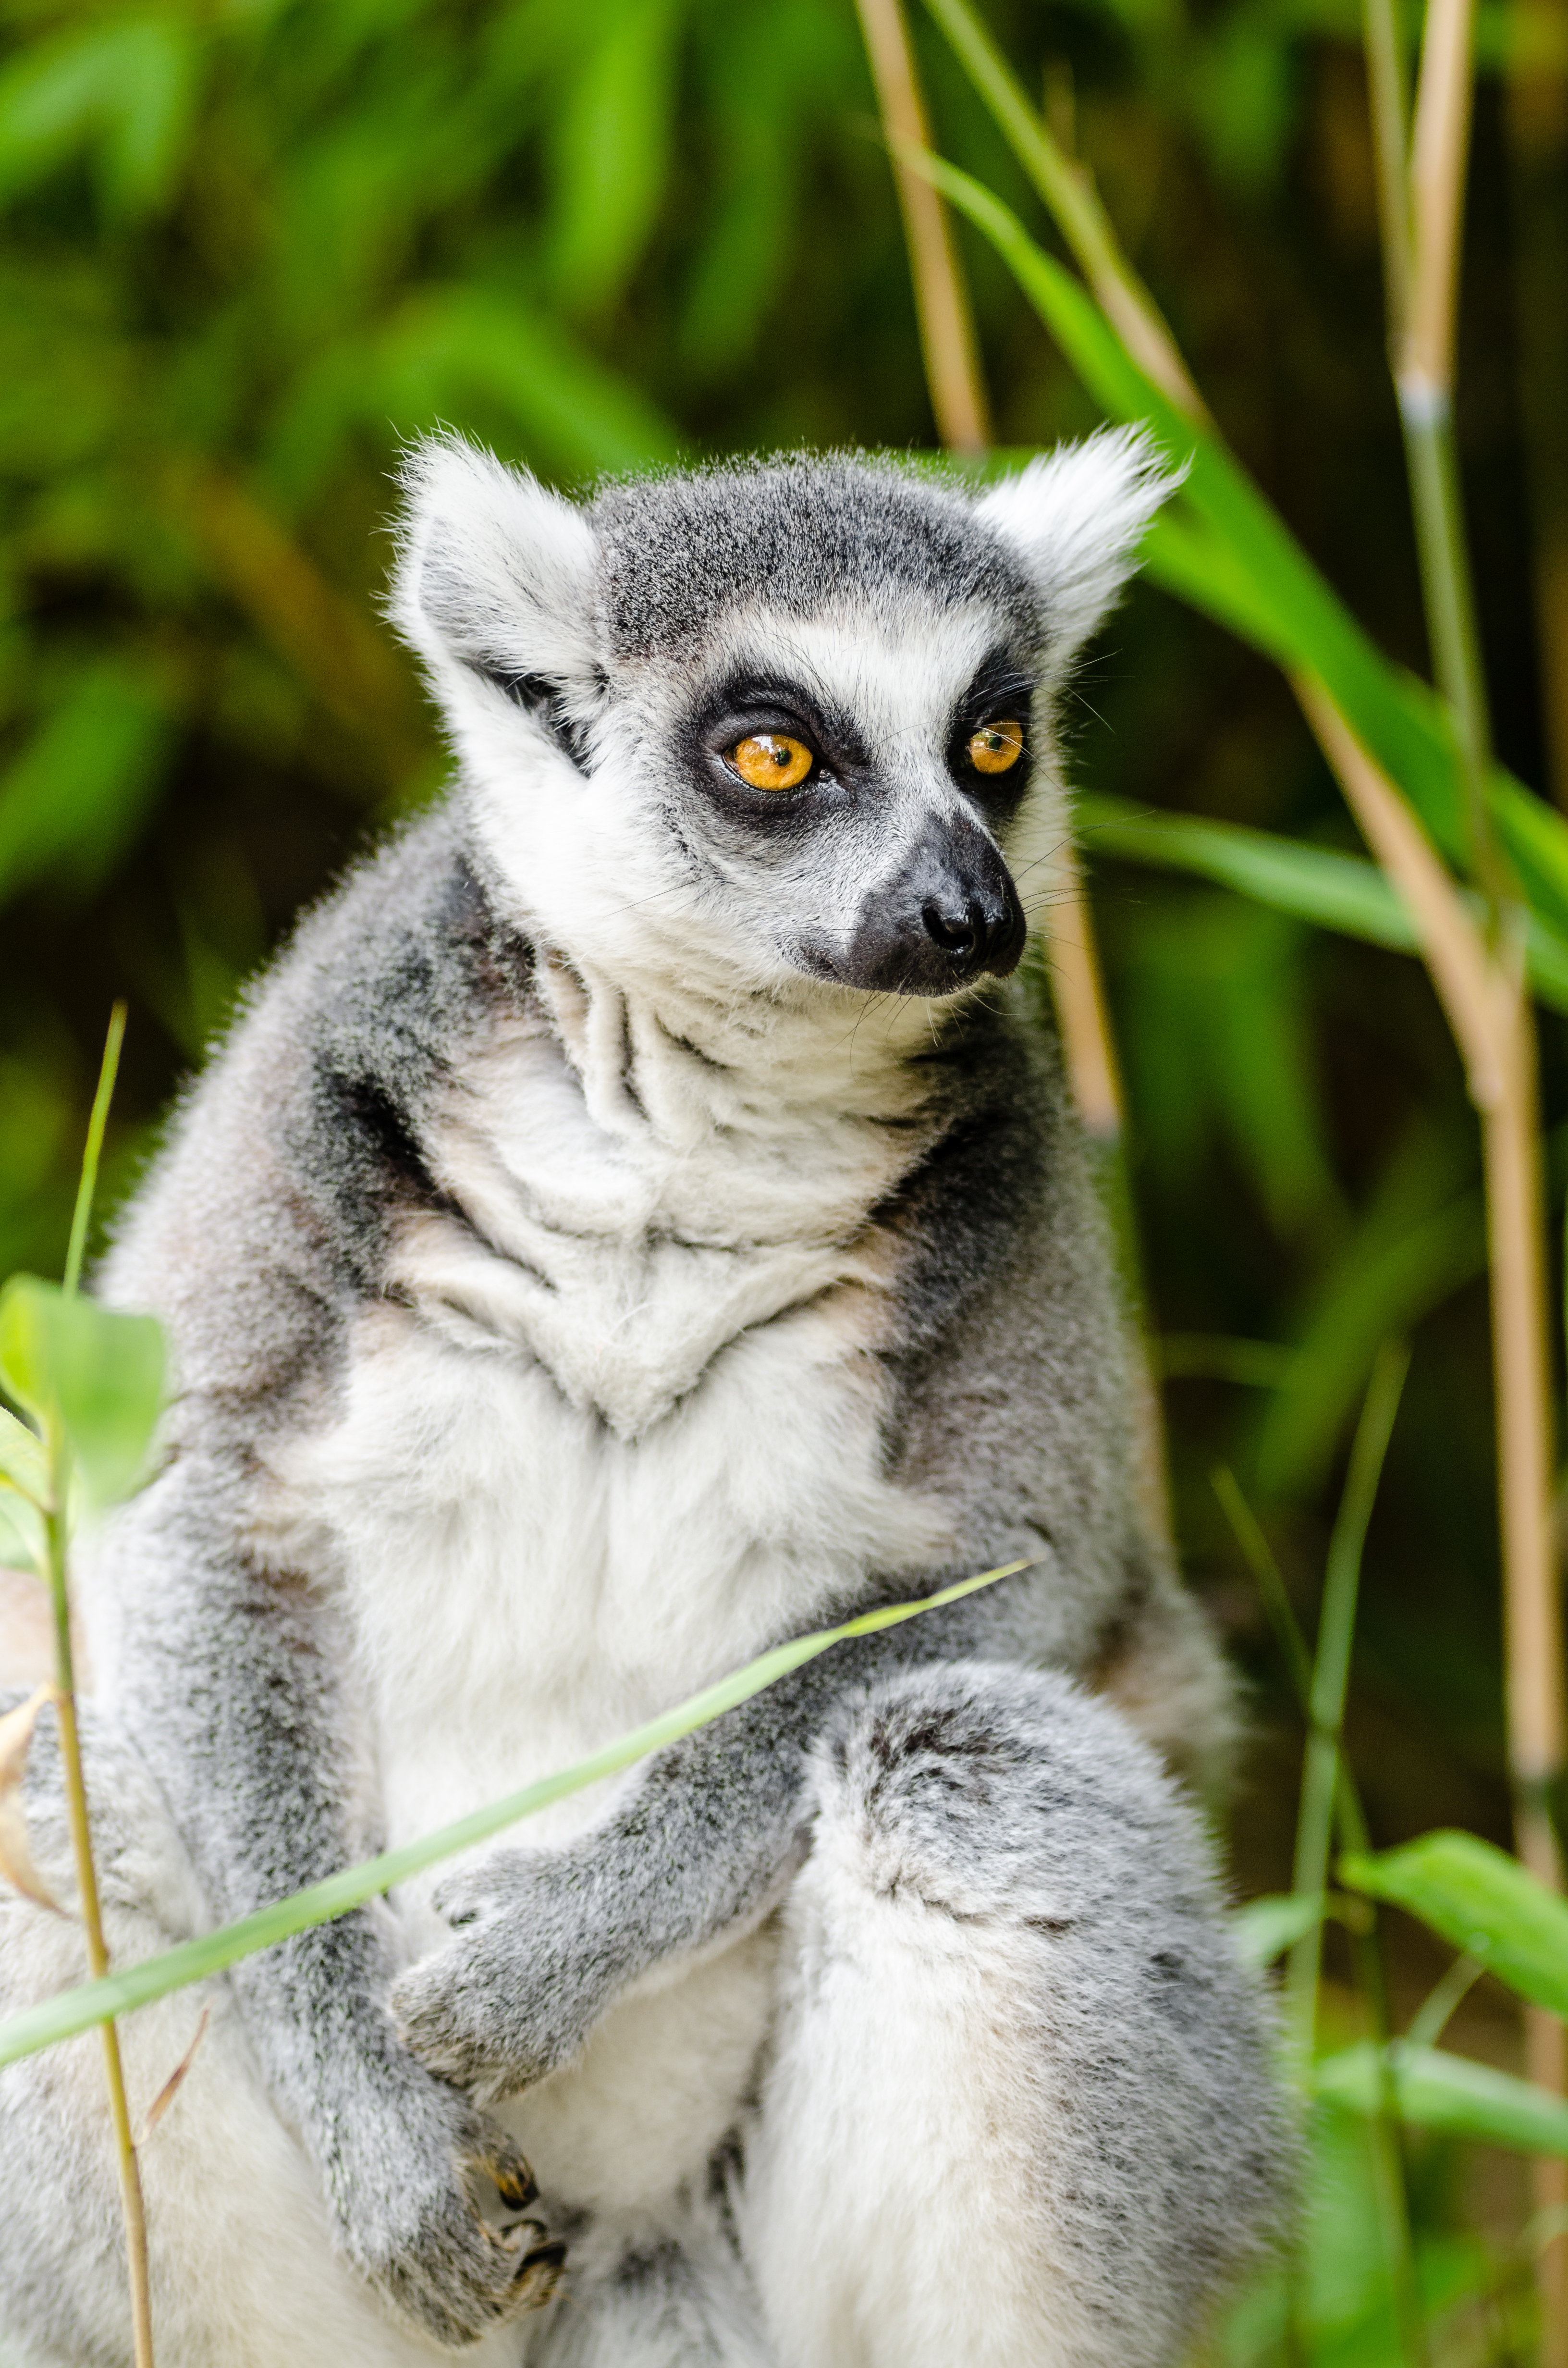
tree, nature, bokeh, ring, feet, animal, cute, wildlife, zoo, fur, mammal, nikon, fauna, primate, eyes, hands, animals, madagascar, vertebrate, tier, ss, fell, augen, baum, adorable, lemur, d7000, niedlich, tailed, catta, katta, tierpart, hnde, madagaskar, 300mm, fuse